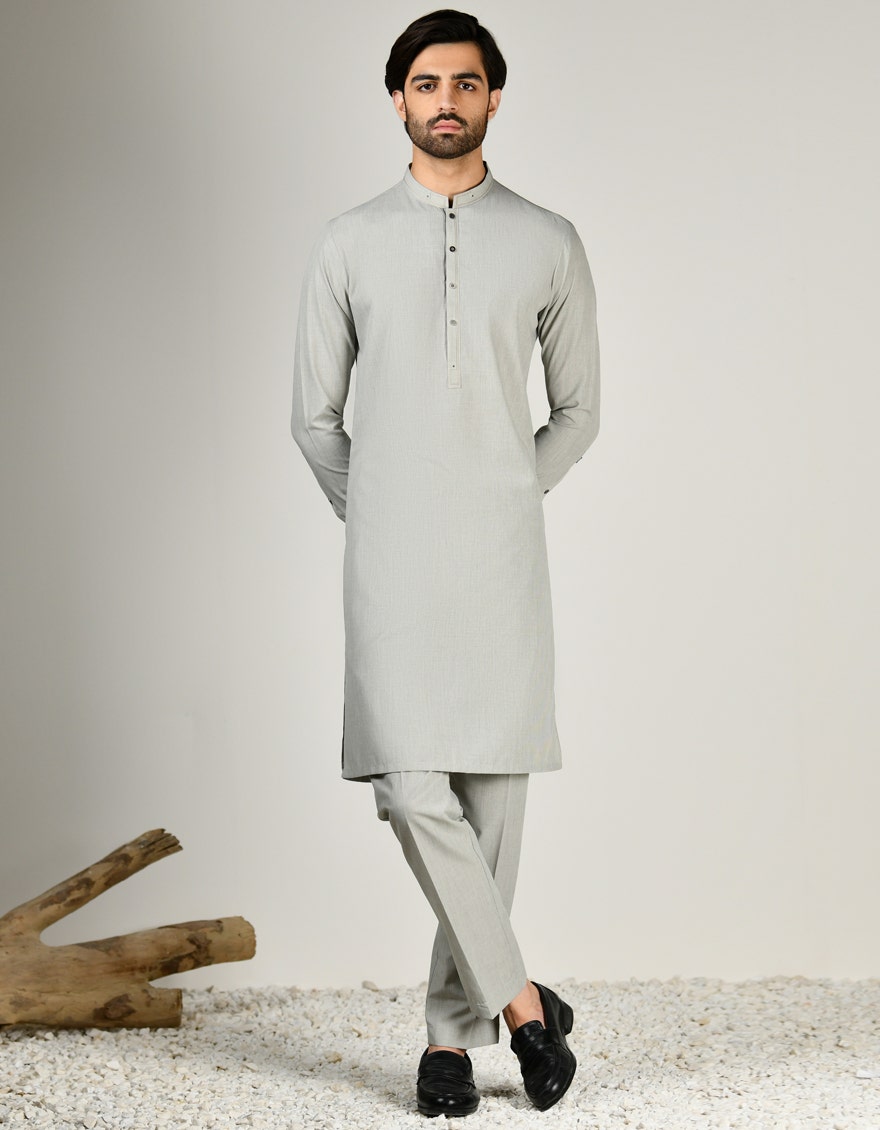
grey kurta pant suit